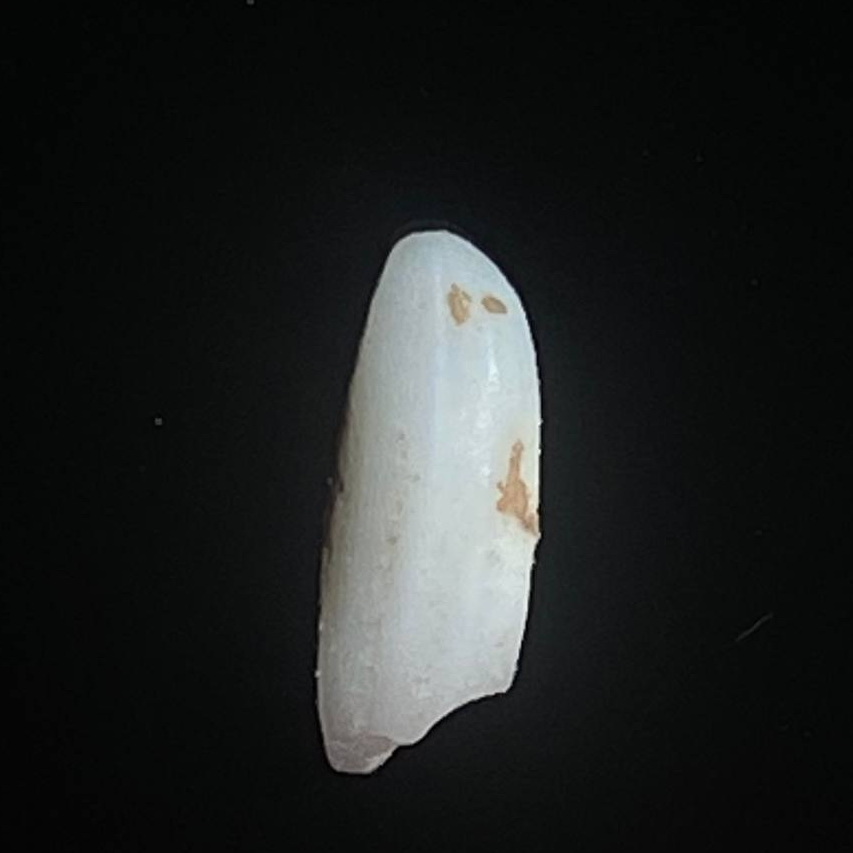
Rice variety: Lal_Binni